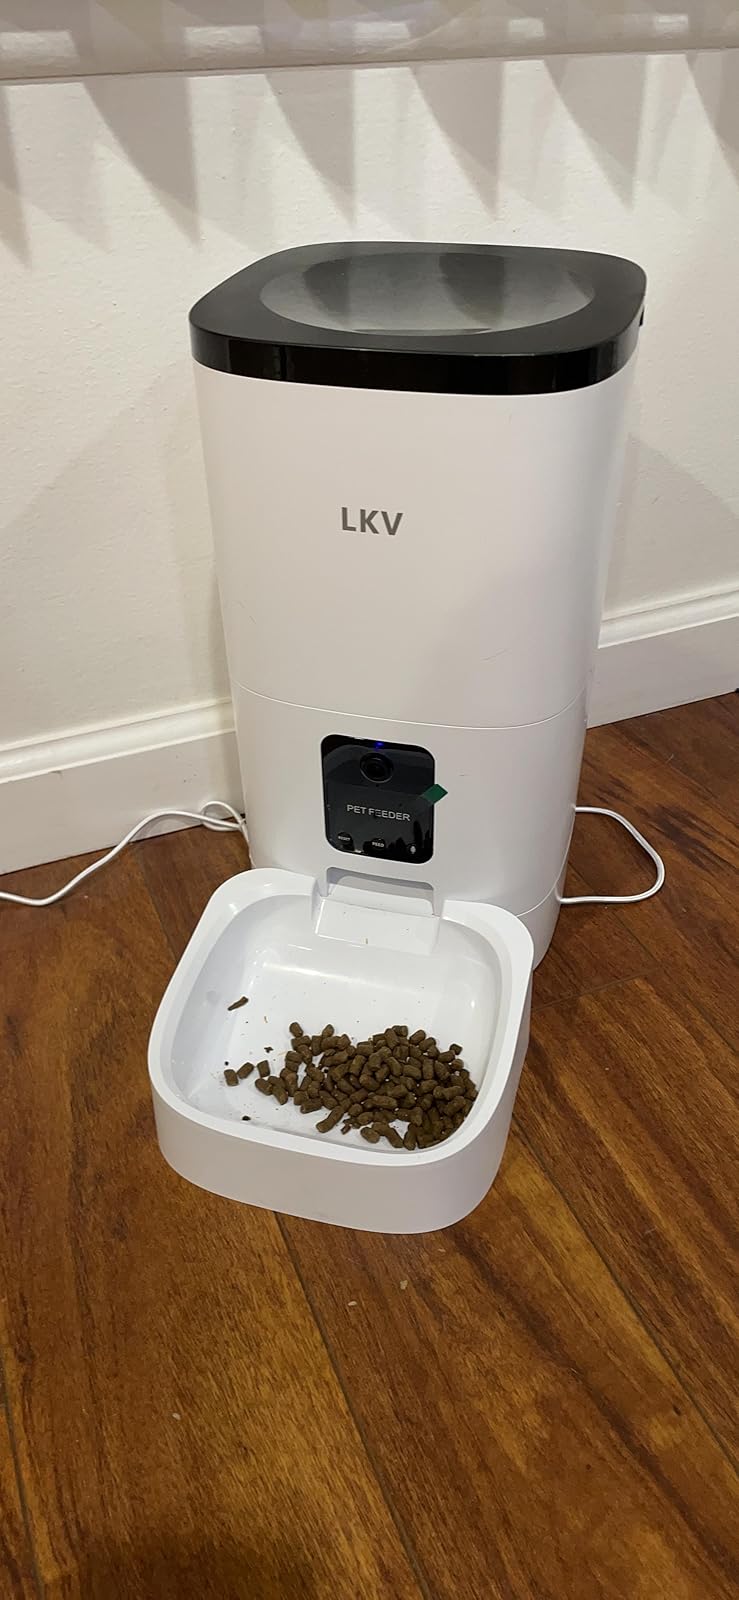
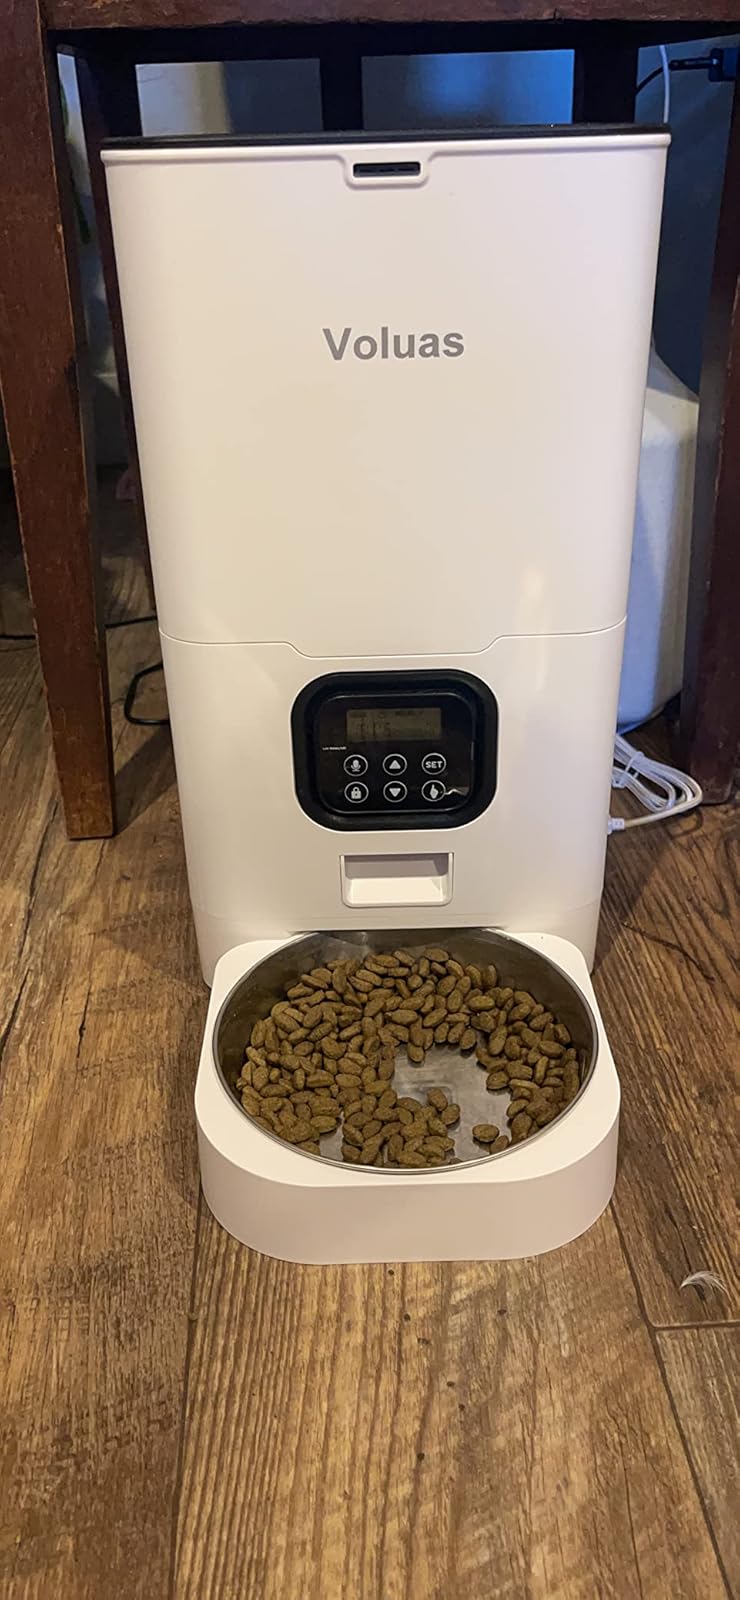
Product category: items_feeder
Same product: no